Tenbin (Libra)

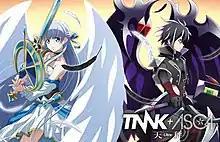
The limited anime edition cover

On 27 January 2020, Colopl revealed that Takanori Nishikawa and Asca would perform as opening theme song for the opening theme song for the anime "White Cat Project: Zero Chronicle". The song was released as a single on 27 May 2020 on three edition; Regular edition, Limited edition and Limited anime edition. The single reached number 7 on Oricon, 45 on Japan Hot 100, and 11 on Japan Hot Animation.